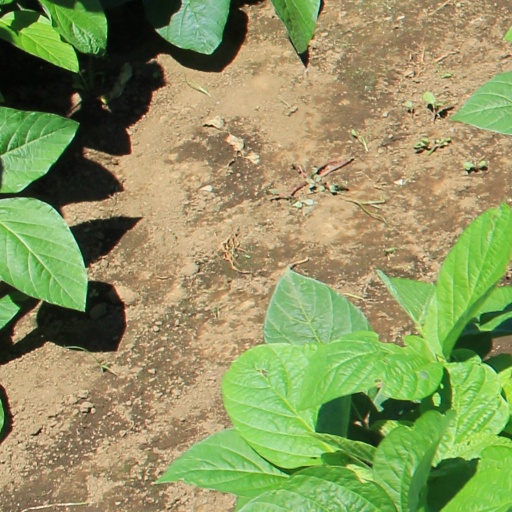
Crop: soybean